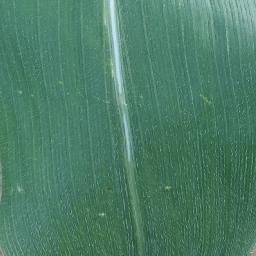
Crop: corn
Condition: (maize)_healthy